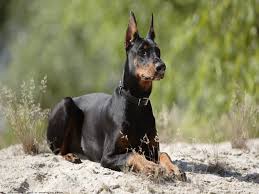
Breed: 209-n000054-Doberman